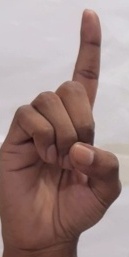
ASL sign: D